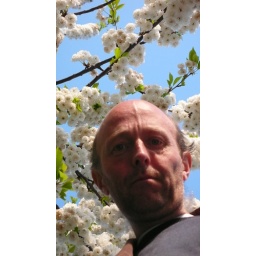
199 of 365: Me and the blossom on the trees by our building at work